EIDR

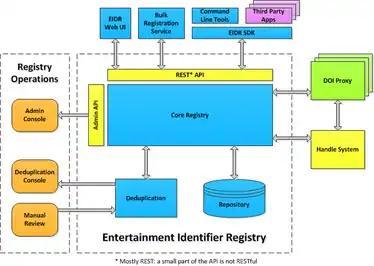
EIDR Registry Architecture

An EIDR ID is a specialized example of a Digital Object Identifier (DOI), which in turn is built on top of the Handle System developed by the Corporation for National Research Initiatives (CNRI). The EIDR-specific aspects of the lower layers are described in more detail below.